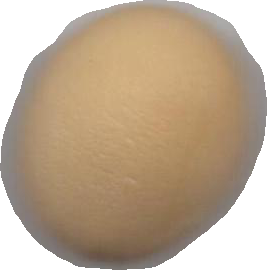
Variety: Grobogan